Foreign relations of Argentina

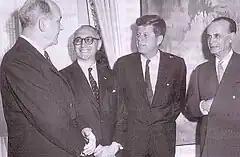
President Frondizi ("2nd from left") hosts President John F. Kennedy in United States, 1961.

This success led to a joint effort between Argentina, Brazil and Chile to negotiate a peaceful resolution to the United States' occupation of Veracruz, Mexico in April 1914. That May, the three nations' foreign ministers hosted U.S. officials in Canada, a conference instrumental in the withdrawal of U.S. troops that November. This also resulted in the 1915 ABC pact signed between the three and, like Brazil and Chile, Argentina thereafter pursued a pragmatic foreign policy, focused on preserving favorable trade relationships. This policy was in evidence during the 1933 Roca-Runciman Treaty, which secured Argentine markets among British colonies, and in the Argentine position during the Chaco War. Resulting from the 1928 discovery of petroleum in the area, the dispute developed into war after Bolivia's appeal for Argentine intervention in what it saw as Paraguayan incursions into potentially oil-rich lands were rejected. Bolivia invaded in July 1932 and, despite its legitimate claim to what historically had been its territory, its government's ties to Standard Oil of New Jersey (with whom the Argentine government was in dispute over its alleged pirating of oil in Salta Province) led Buenos Aires to withhold diplomatic efforts until, in June 1935, a cease-fire was signed. The laborious negotiations called in Buenos Aires by Argentine Foreign Minister Carlos Saavedra Lamas yielded him Latin America's first Nobel Peace Prize in 1936 and a formal peace treaty in July 1938.